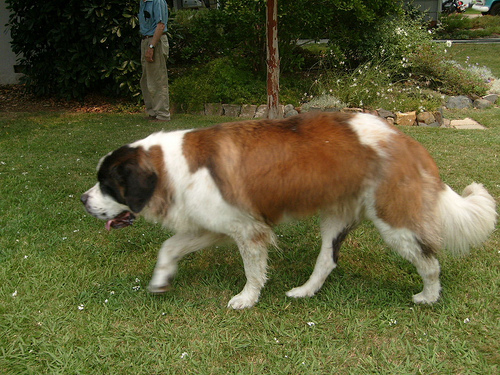
Breed: saint_bernard